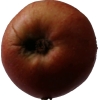
Label: Apple 17